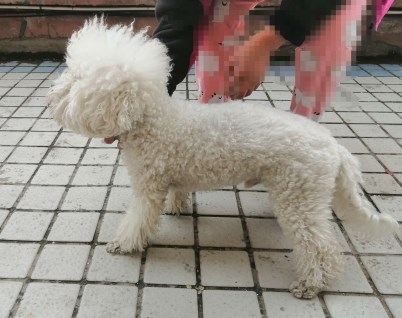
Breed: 3083-n000117-Bichon_Frise